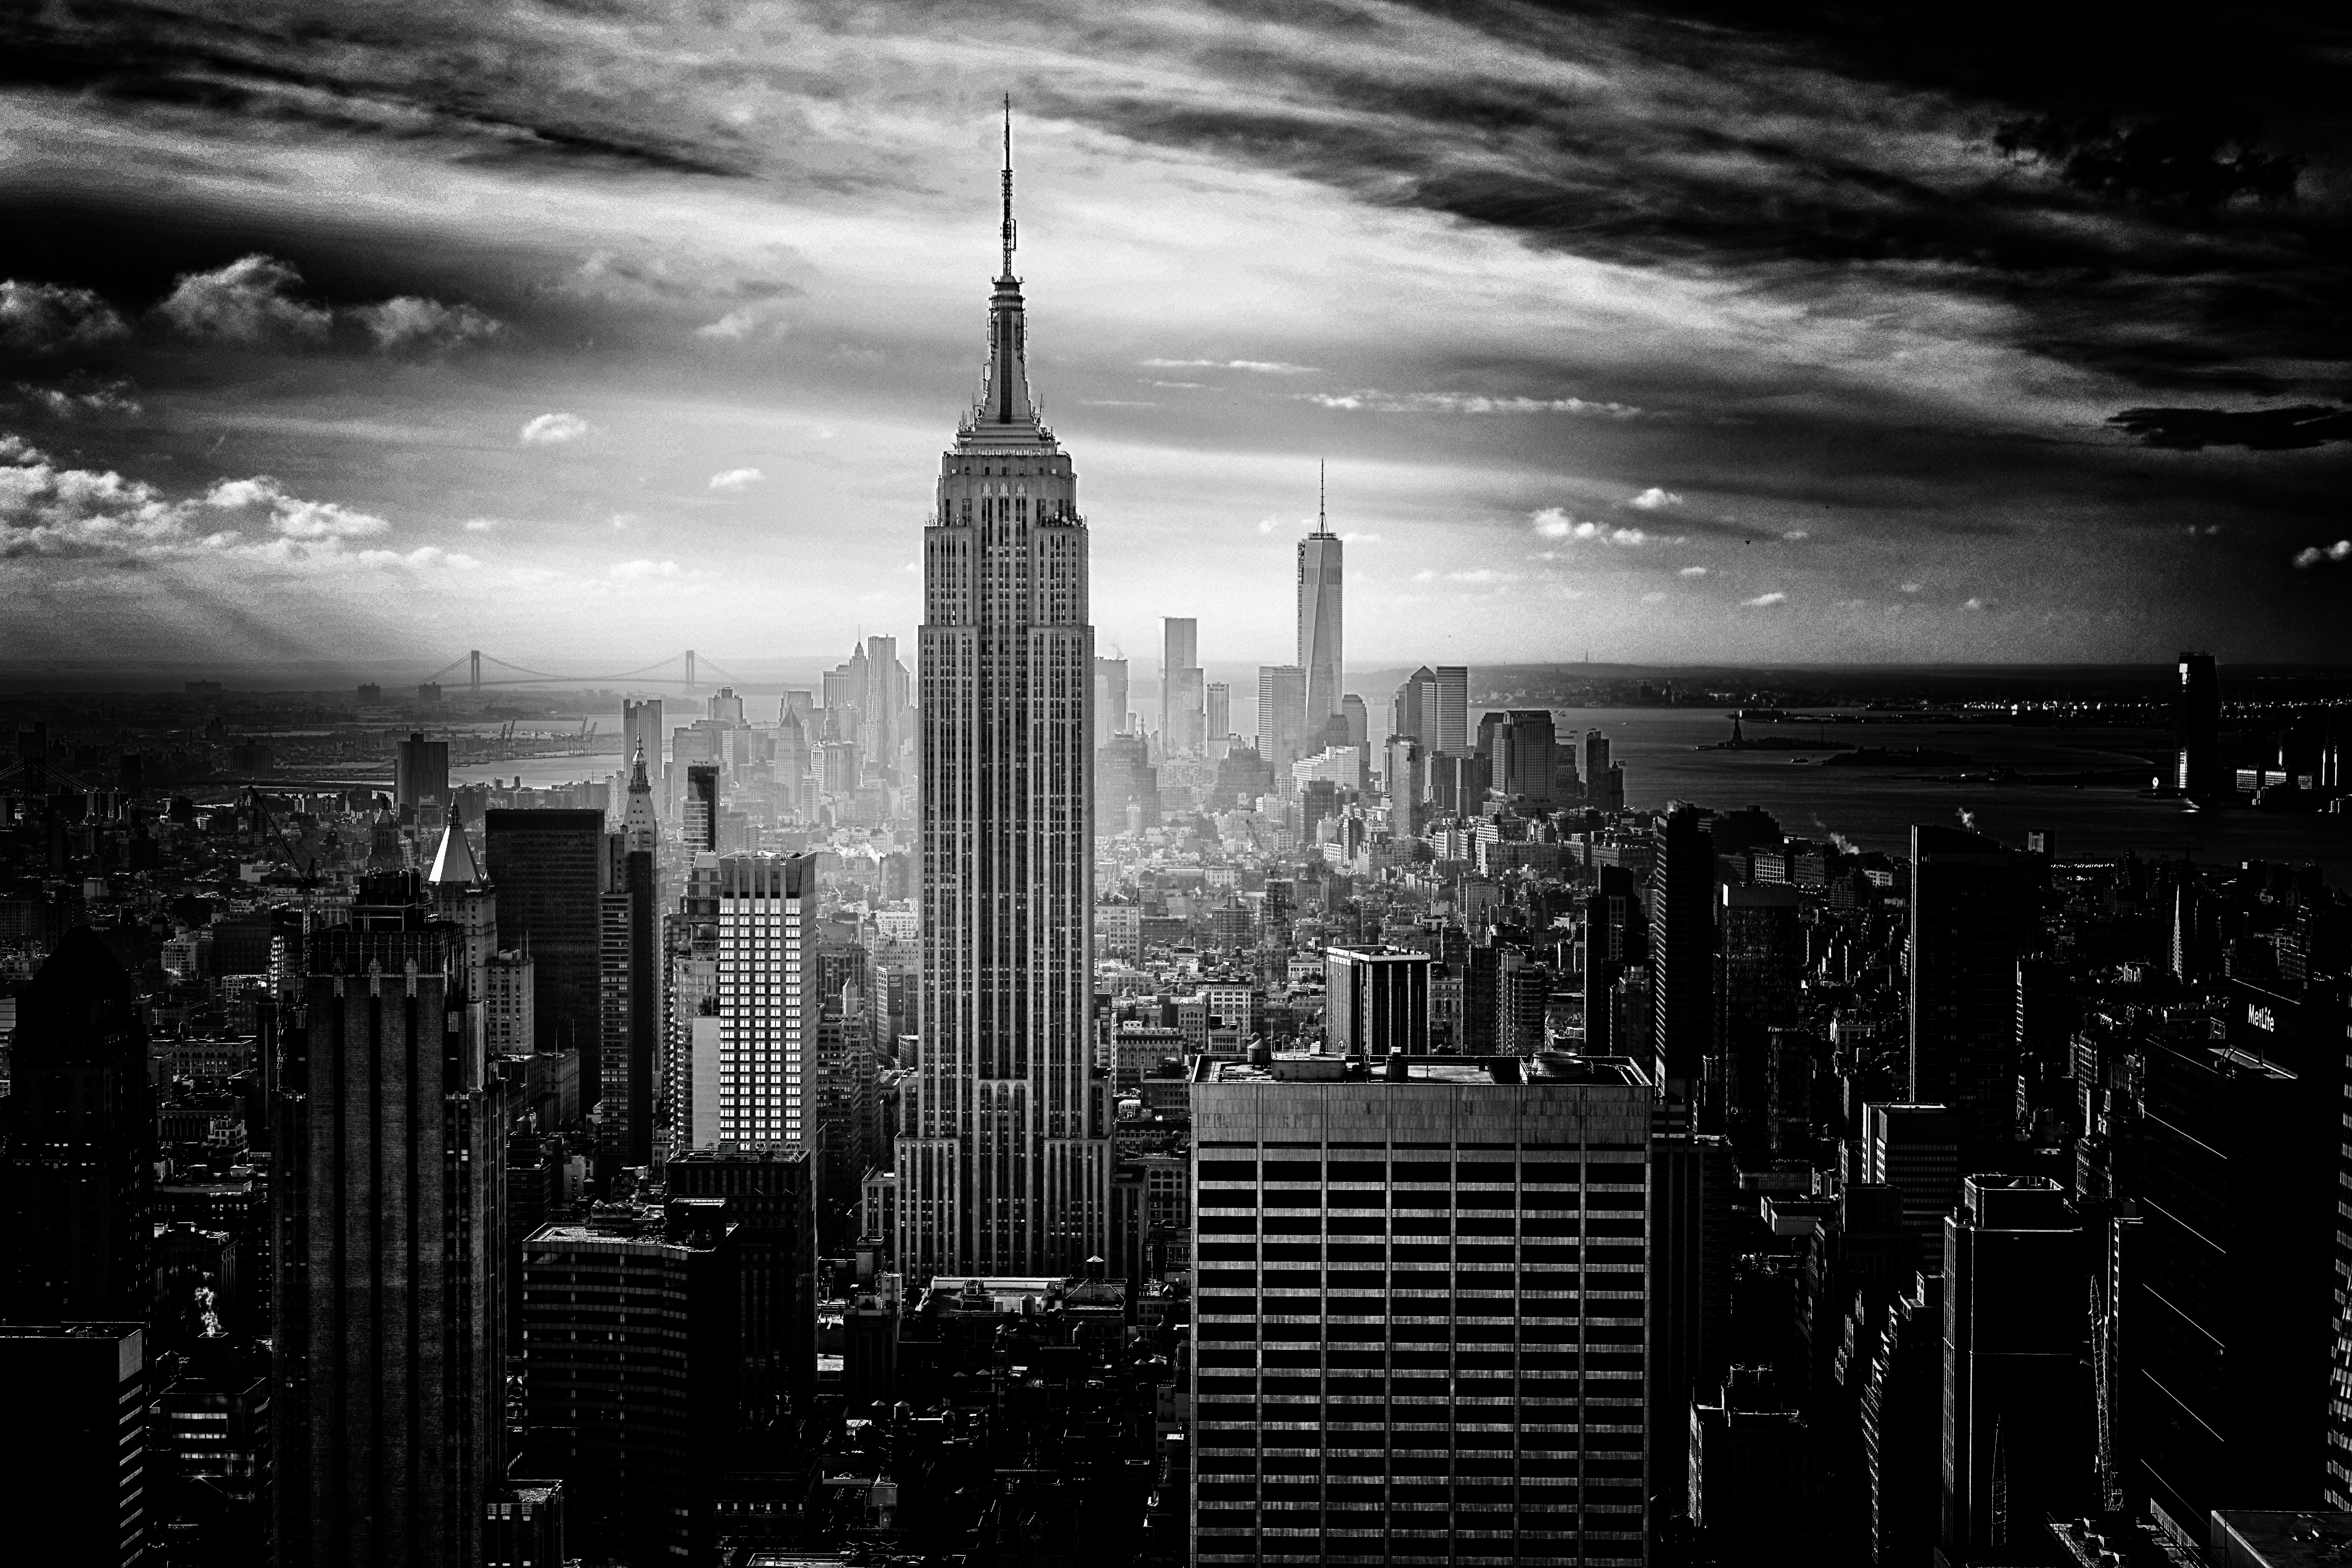
horizon, black and white, skyline, night, photography, city, skyscraper, new york city, cityscape, downtown, darkness, black, monochrome, empire state building, tower block, skyscrapers, buildings, symmetry, metropolis, high rises, urban area, monochrome photography, atmospheric phenomenon, human settlement, metropolitan area